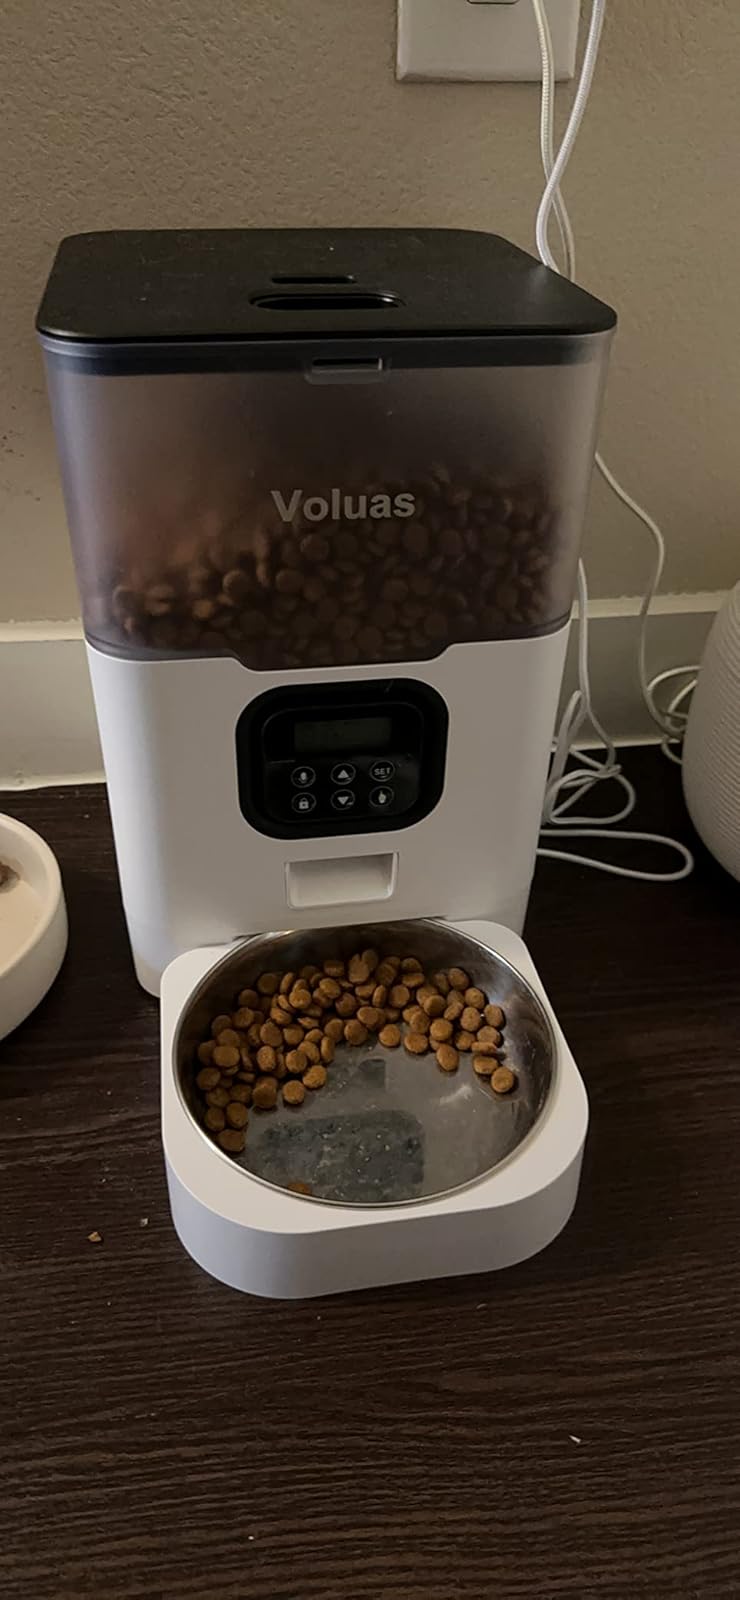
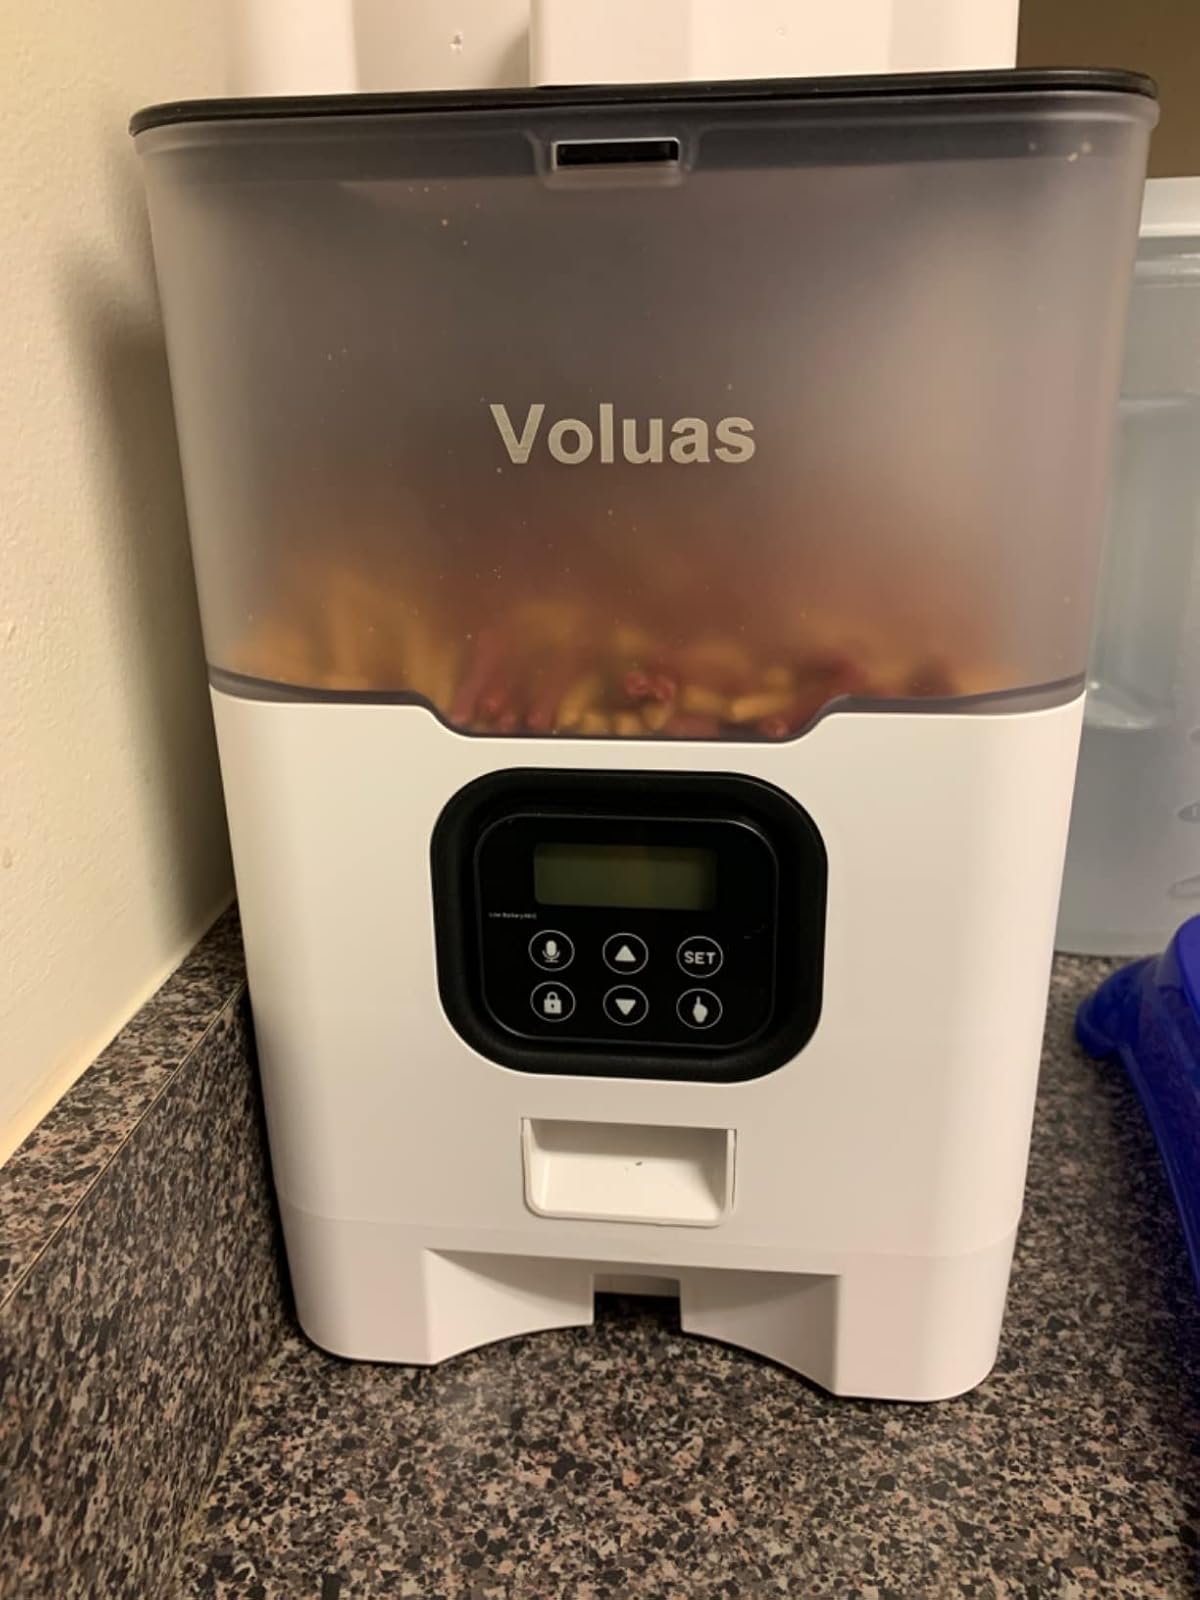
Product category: items_feeder
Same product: yes